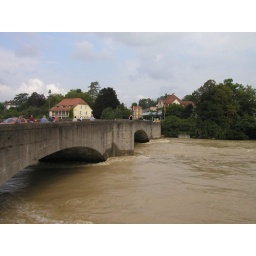
The river Rhein in Rheinfelden (CH) during exceptionally high water levels, Switzerland